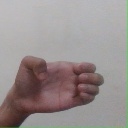
अक्षर: ख